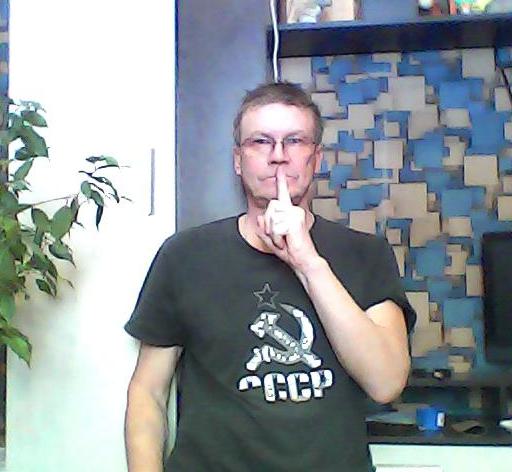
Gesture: mute